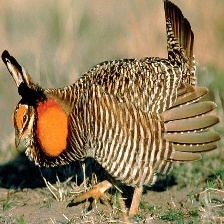
Species: GREATER PRAIRIE CHICKEN
Scientific name: TYMPANUCHUS CUPIDO